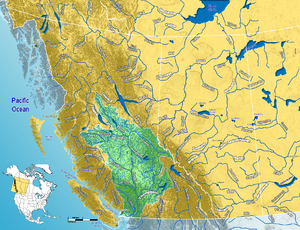
Le fleuve Fraser est le plus grand fleuve de Colombie-Britannique. Long de 1 370 km, il prend sa source près du mont Robson dans les montagnes Rocheuses pour se jeter dans l'océan Pacifique à Vancouver.